Sola scriptura

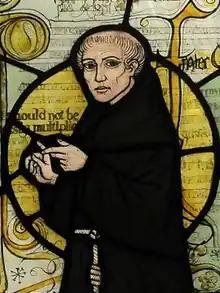
William of Ockham foreshadowed Luther's view of .

While the scriptures' meaning is mediated through many kinds of subordinate authority—such as the ordinary teaching offices of a church, the ecumenical creeds, councils of the Catholic Church, or even personal special revelation— in contrast rejects any infallible authority other than the Bible. In this view, all non-scriptural authority is derived from the authority of the scriptures or is independent of the scriptures, and is, therefore, subject to reform when compared to the teaching of the Bible.